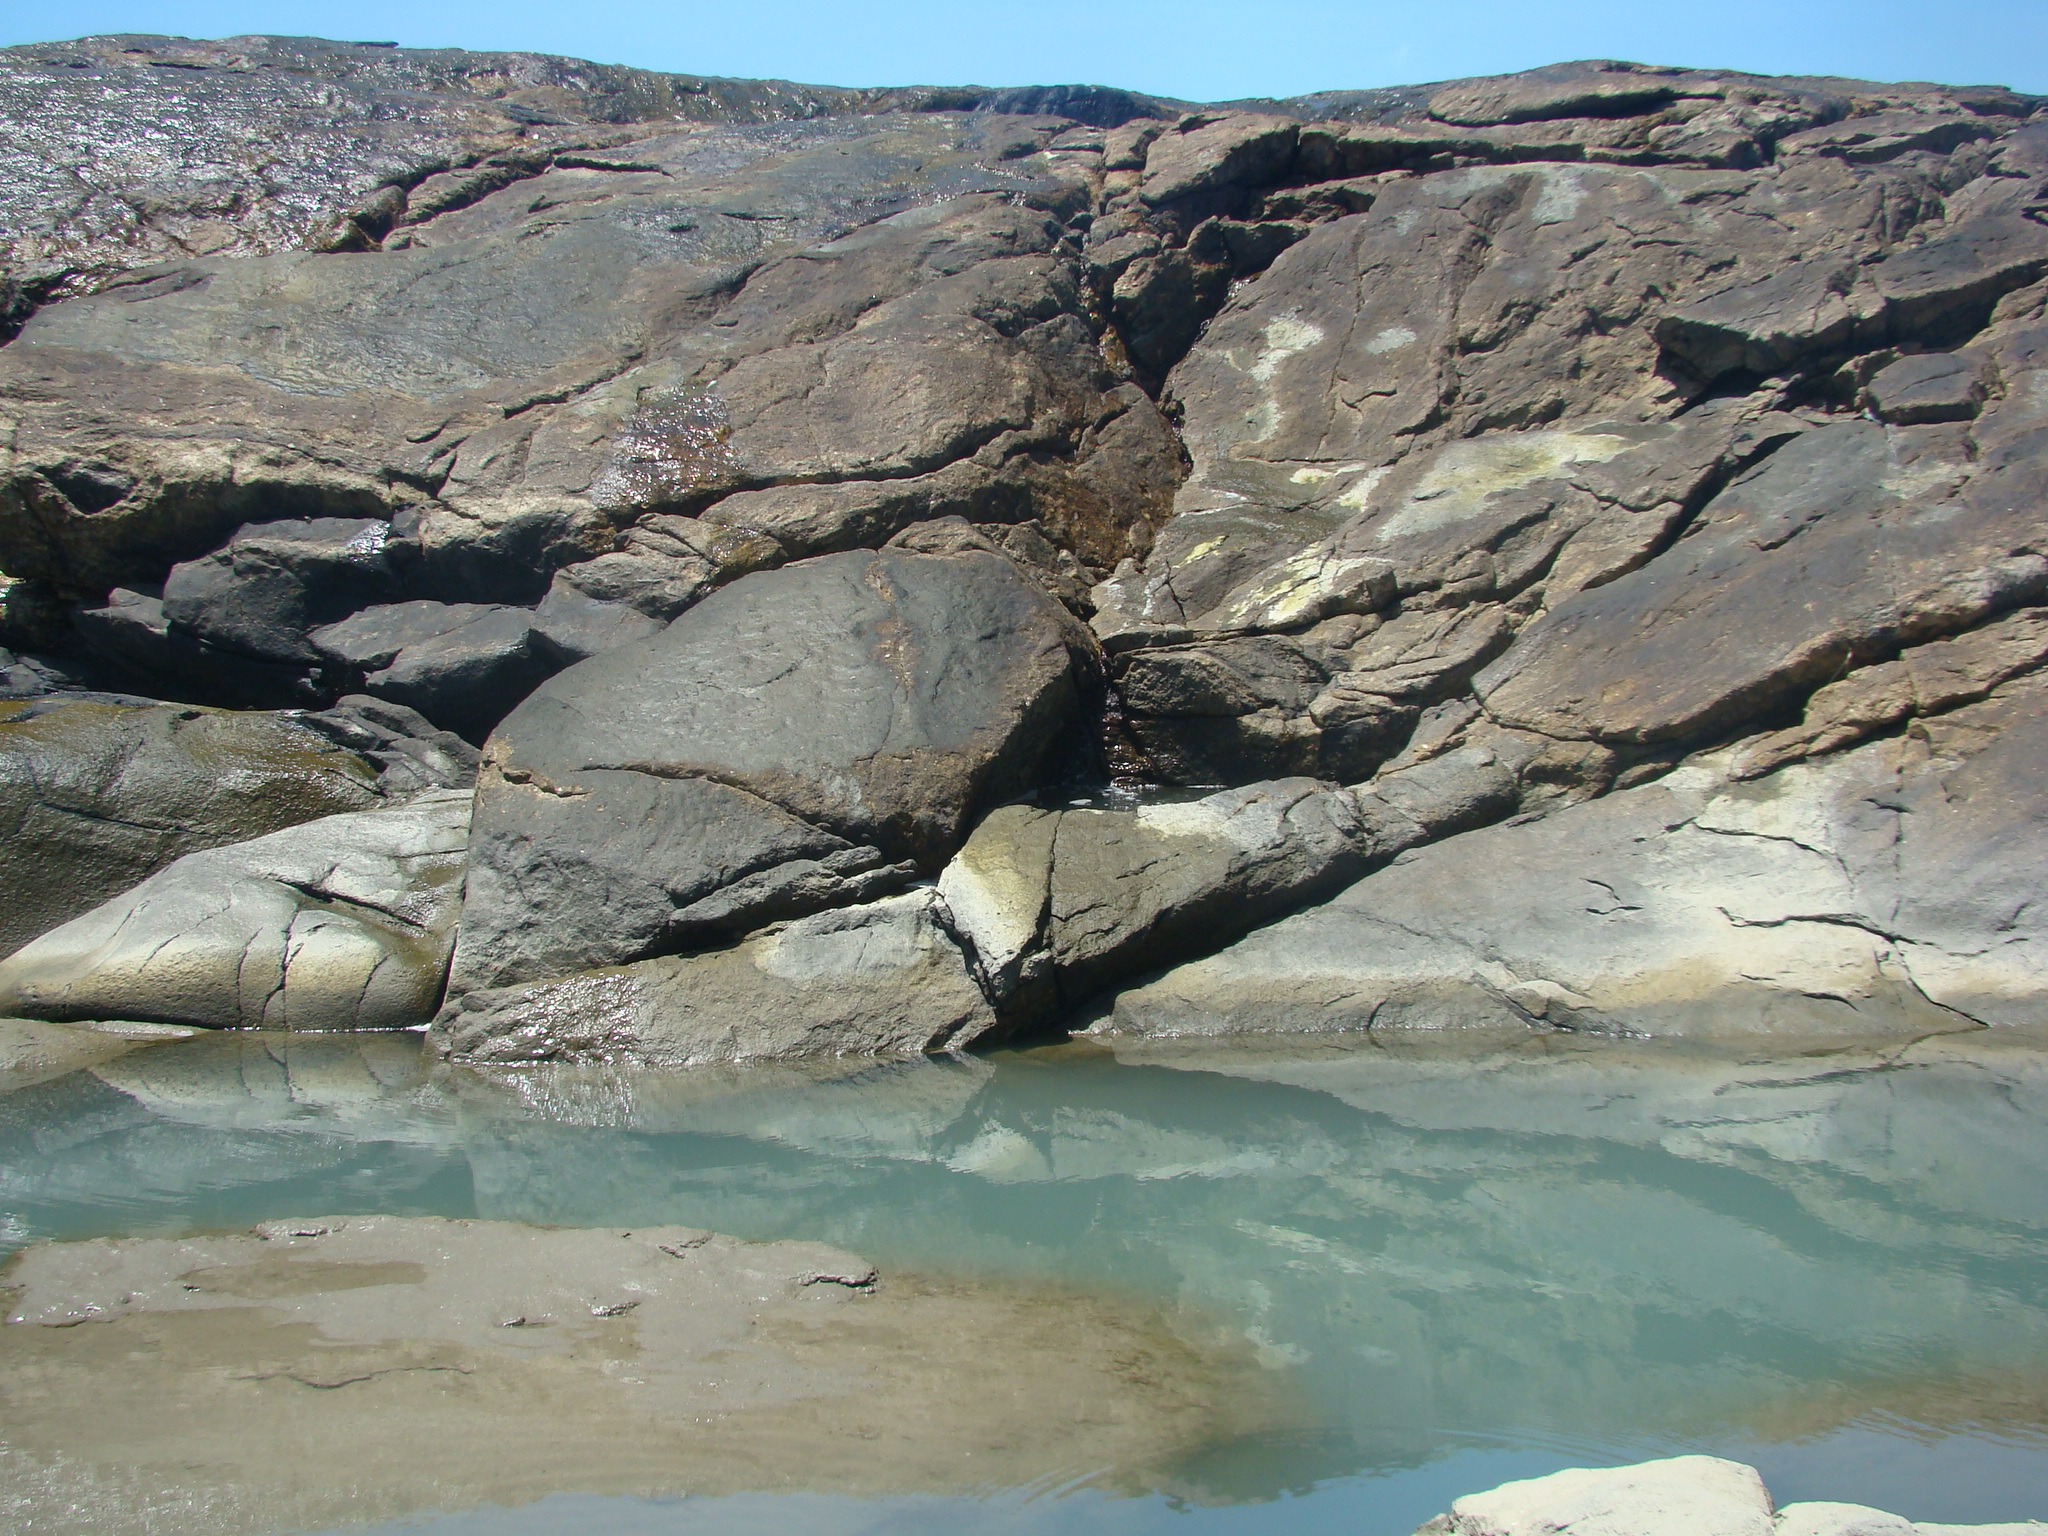
beach, sea, coast, water, rock, formation, cliff, terrain, material, stones, geology, badlands, mar, wadi, landform